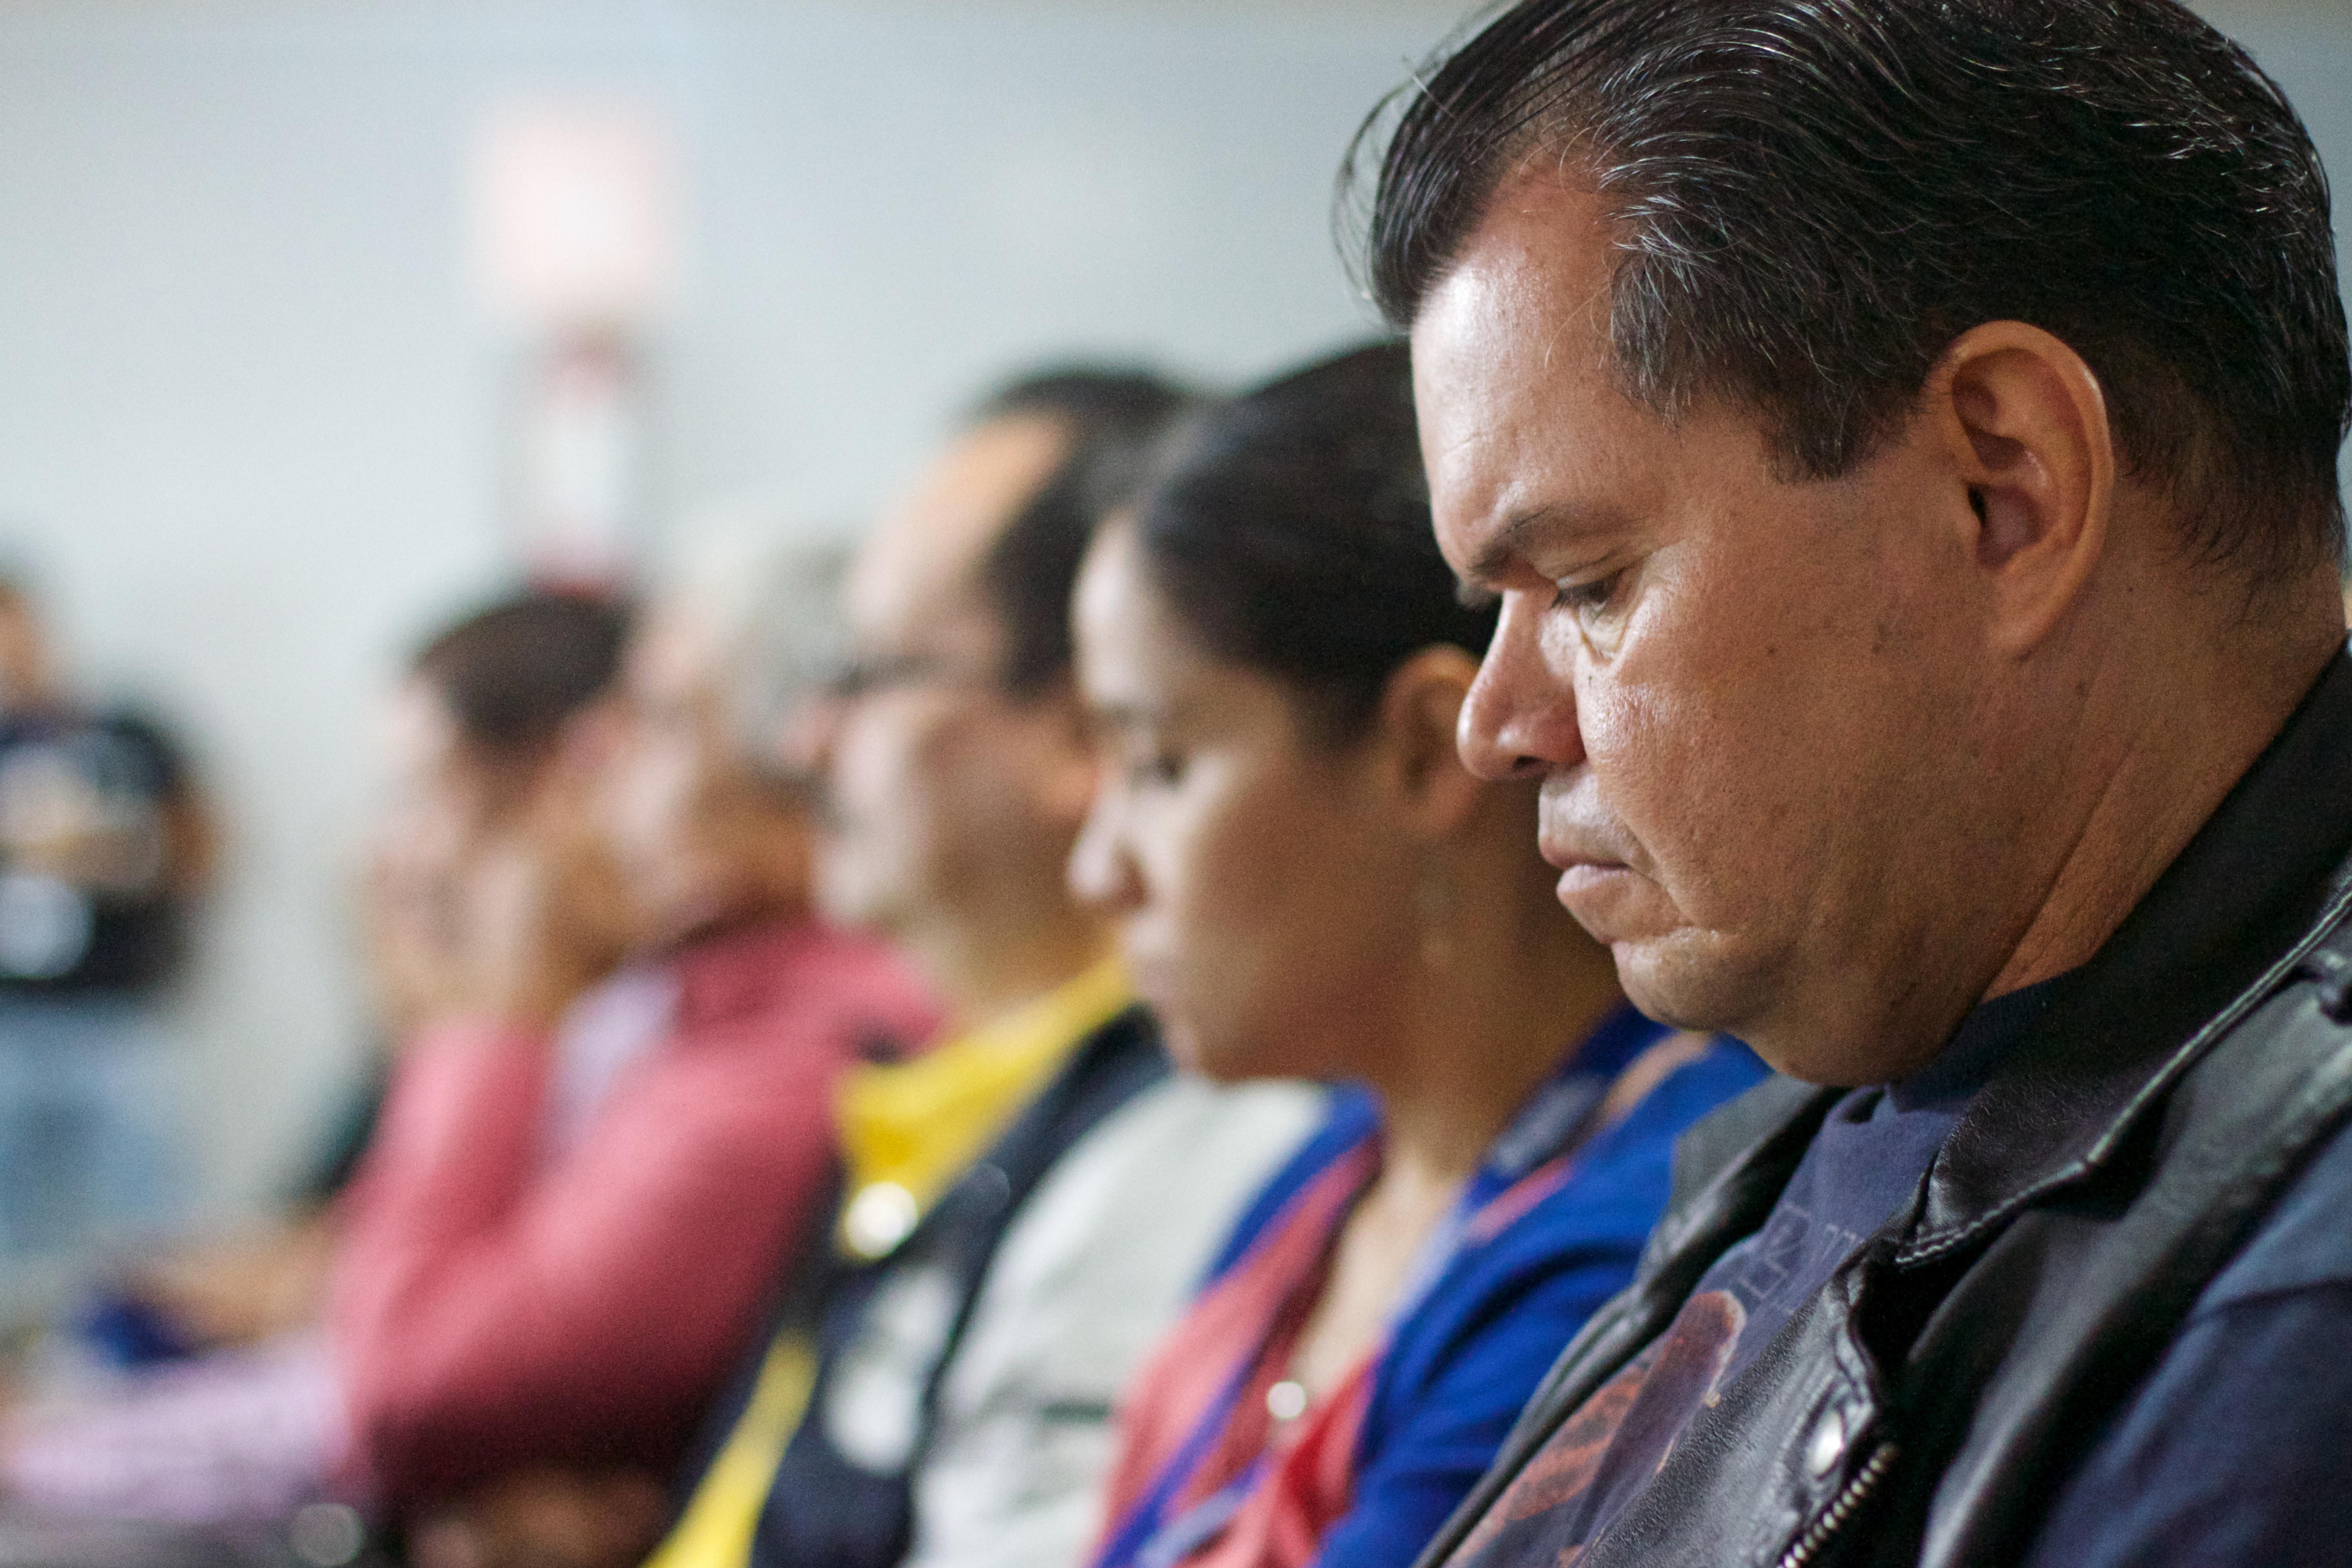
person, people, education, udgagora